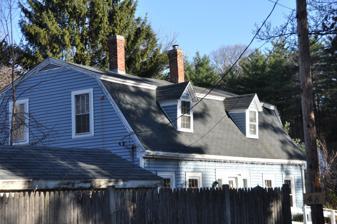
Building: Samuel Gould House
Country: United States of America
Year built: 1735
Historic house in Massachusetts, United States Not to be confused with the Gould House in Skowhegan, Maine. United States historic place Samuel Gould House U.S. National Register of Historic Places Show map of Massachusetts Show map of the United States Location 48 Meriam St., Wakefield, Massachusetts Coordinates 42°29′10″N 71°4′12″W / 42.48611°N 71.07000°W / 42.48611; -71.07000 Built 1735 Architectural style Georgian MPS Wakefield MRA NRHP reference No. 89000704 Added to NRHP July 6, 1989 The Samuel Gould House is a historic house at 48 Meriam Street in Wakefield , Massachusetts .  Built c. 1735, it is one of the oldest houses in Wakefield, and its only surviving period 1 + 1 ⁄ 2 -story gambrel-roofed house.  It was built by Samuel Gould, whose family came to the area in the late 17th century.  It has had modest later alterations, including a Greek Revival door surround dating to the 1830s-1850s, a porch, and the second story gable dormers. The house was listed on the National Register of Historic Places in 1989. See also National Register of Historic Places listings in Wakefield, Massachusetts National Register of Historic Places listings in Middlesex County, Massachusetts References